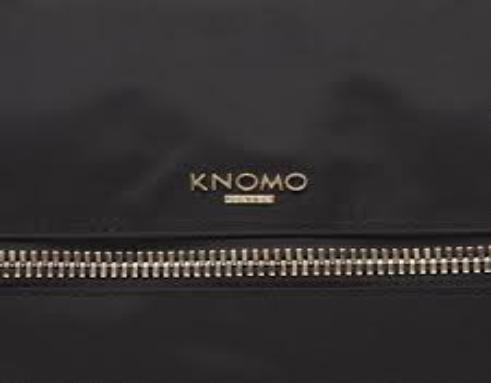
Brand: Knomo
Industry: Clothes